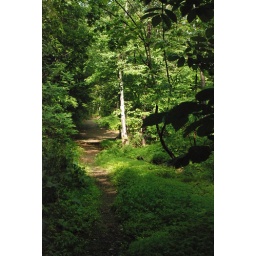
path to class-no baby black bear in sight!